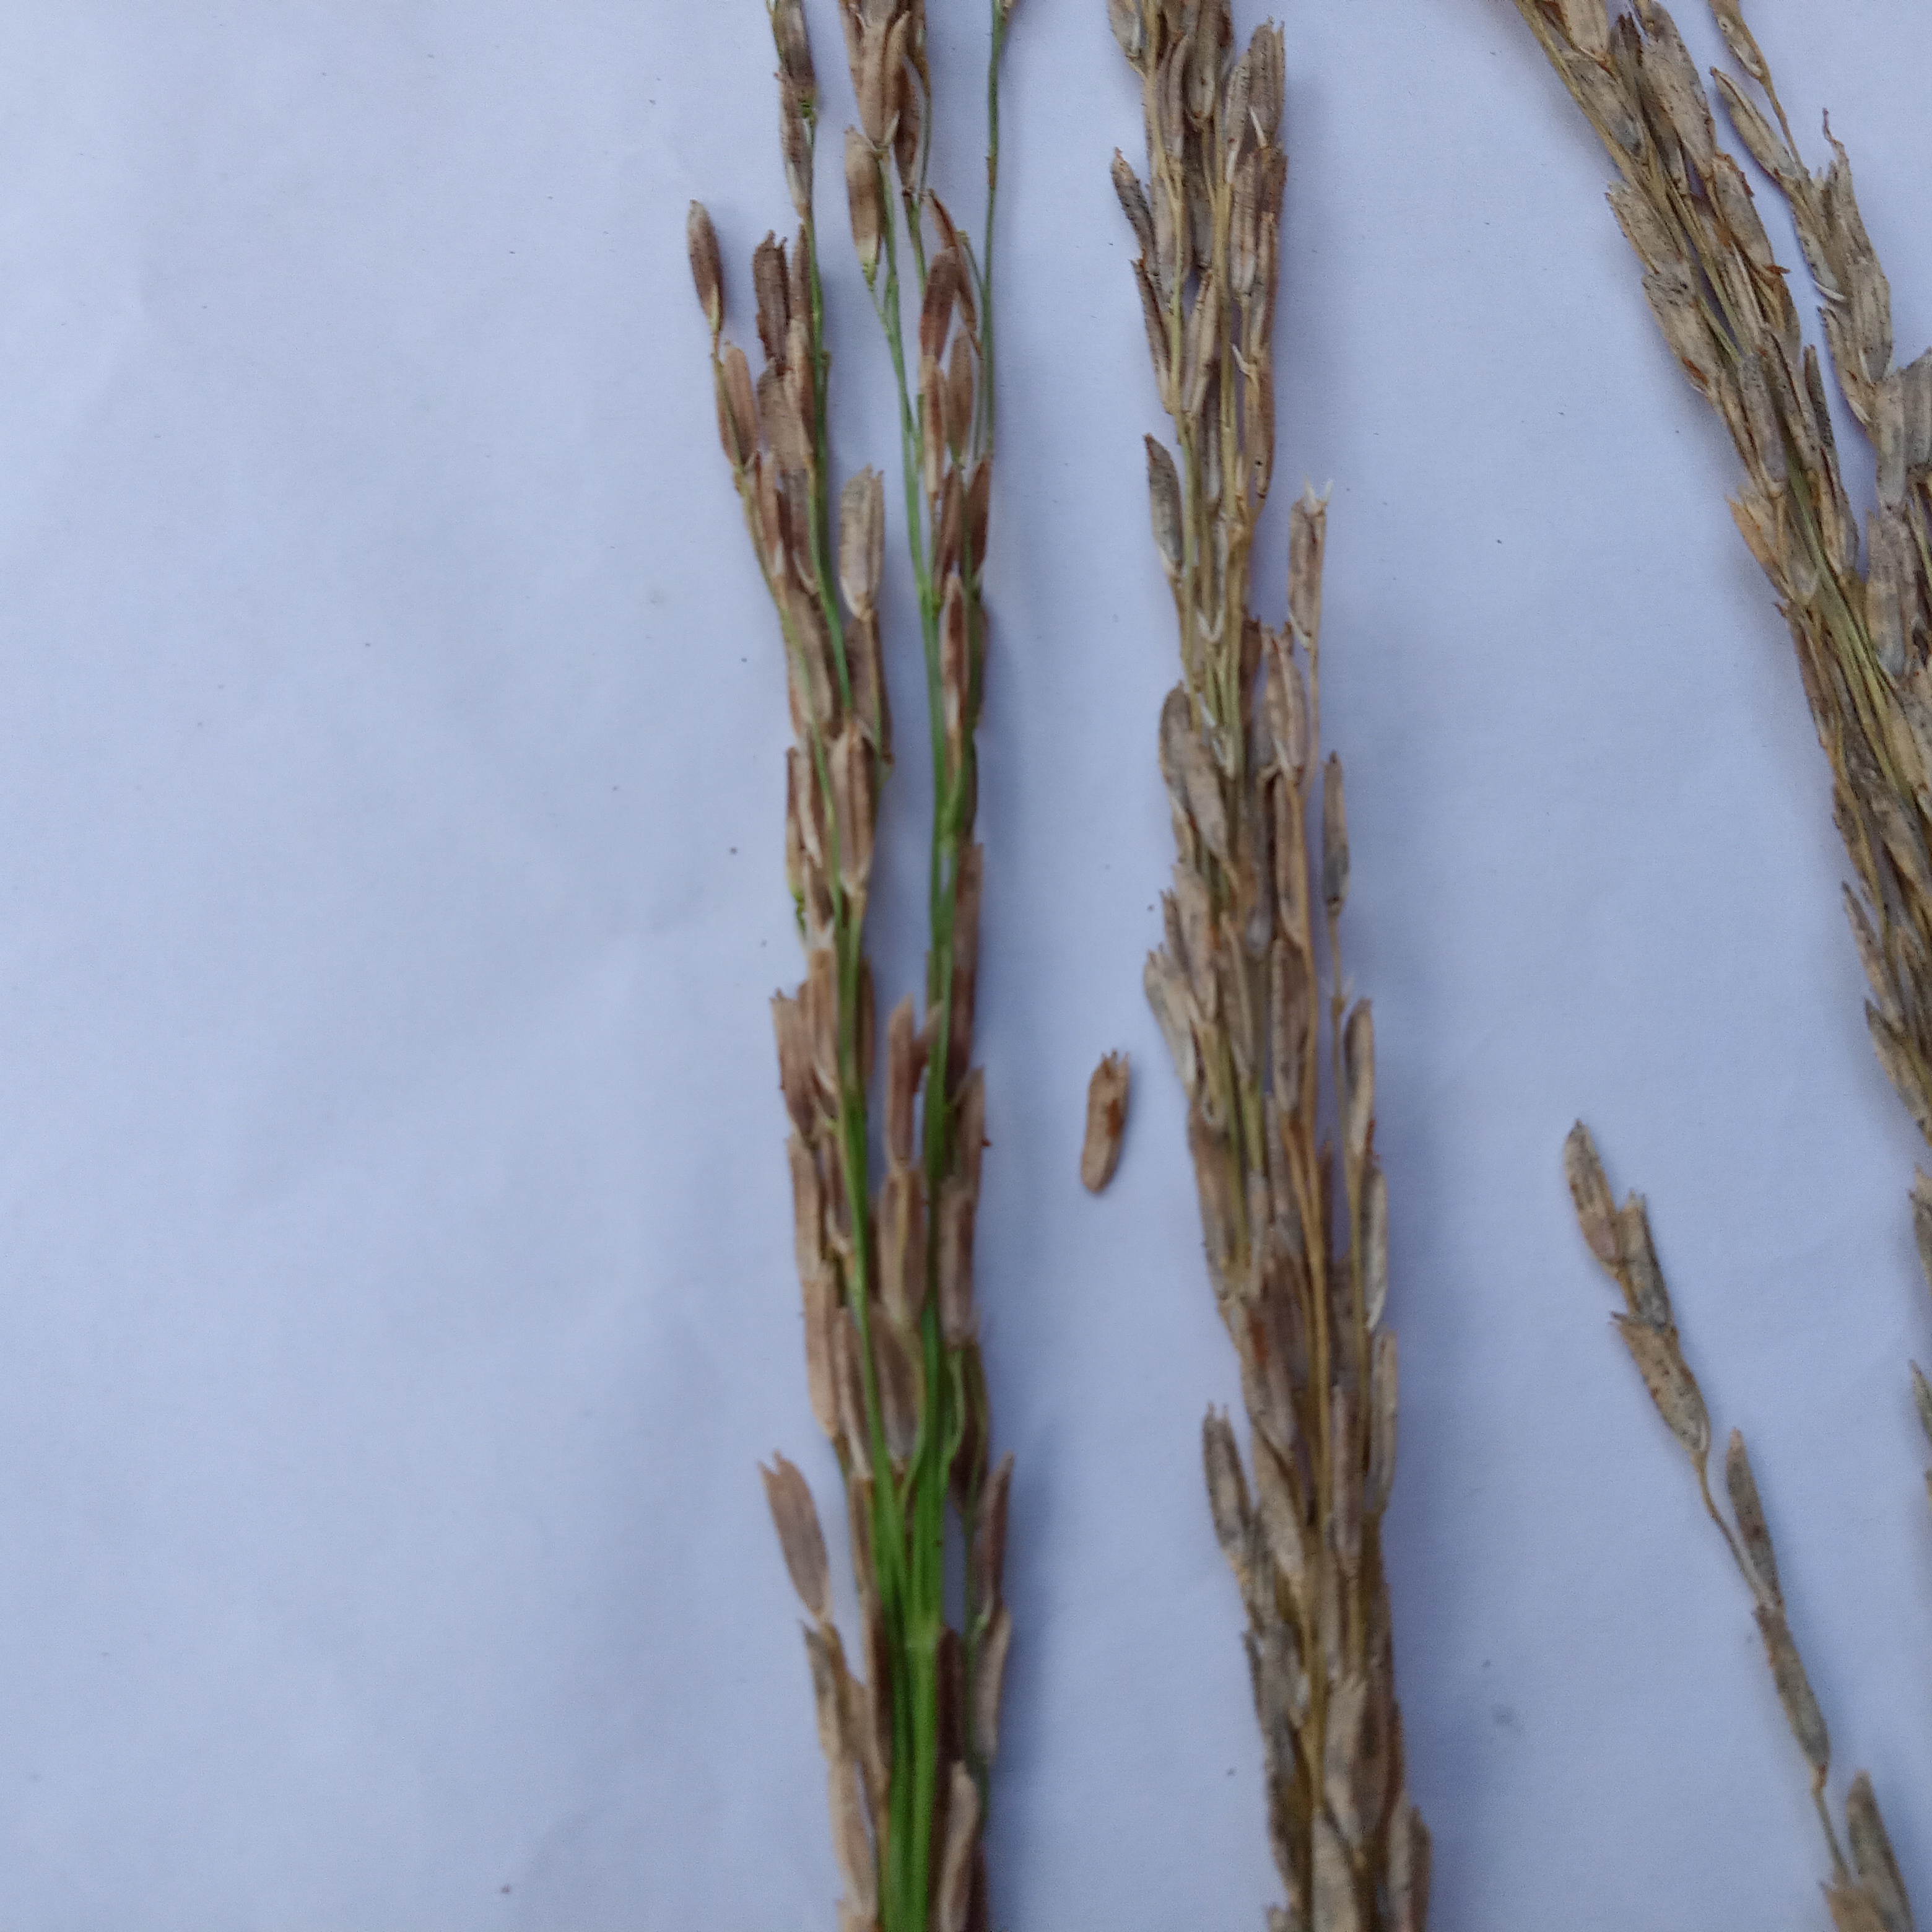
Nhãn: Bệnh Đạo ôn lá và cổ bông (Rice leaf and neck blast)